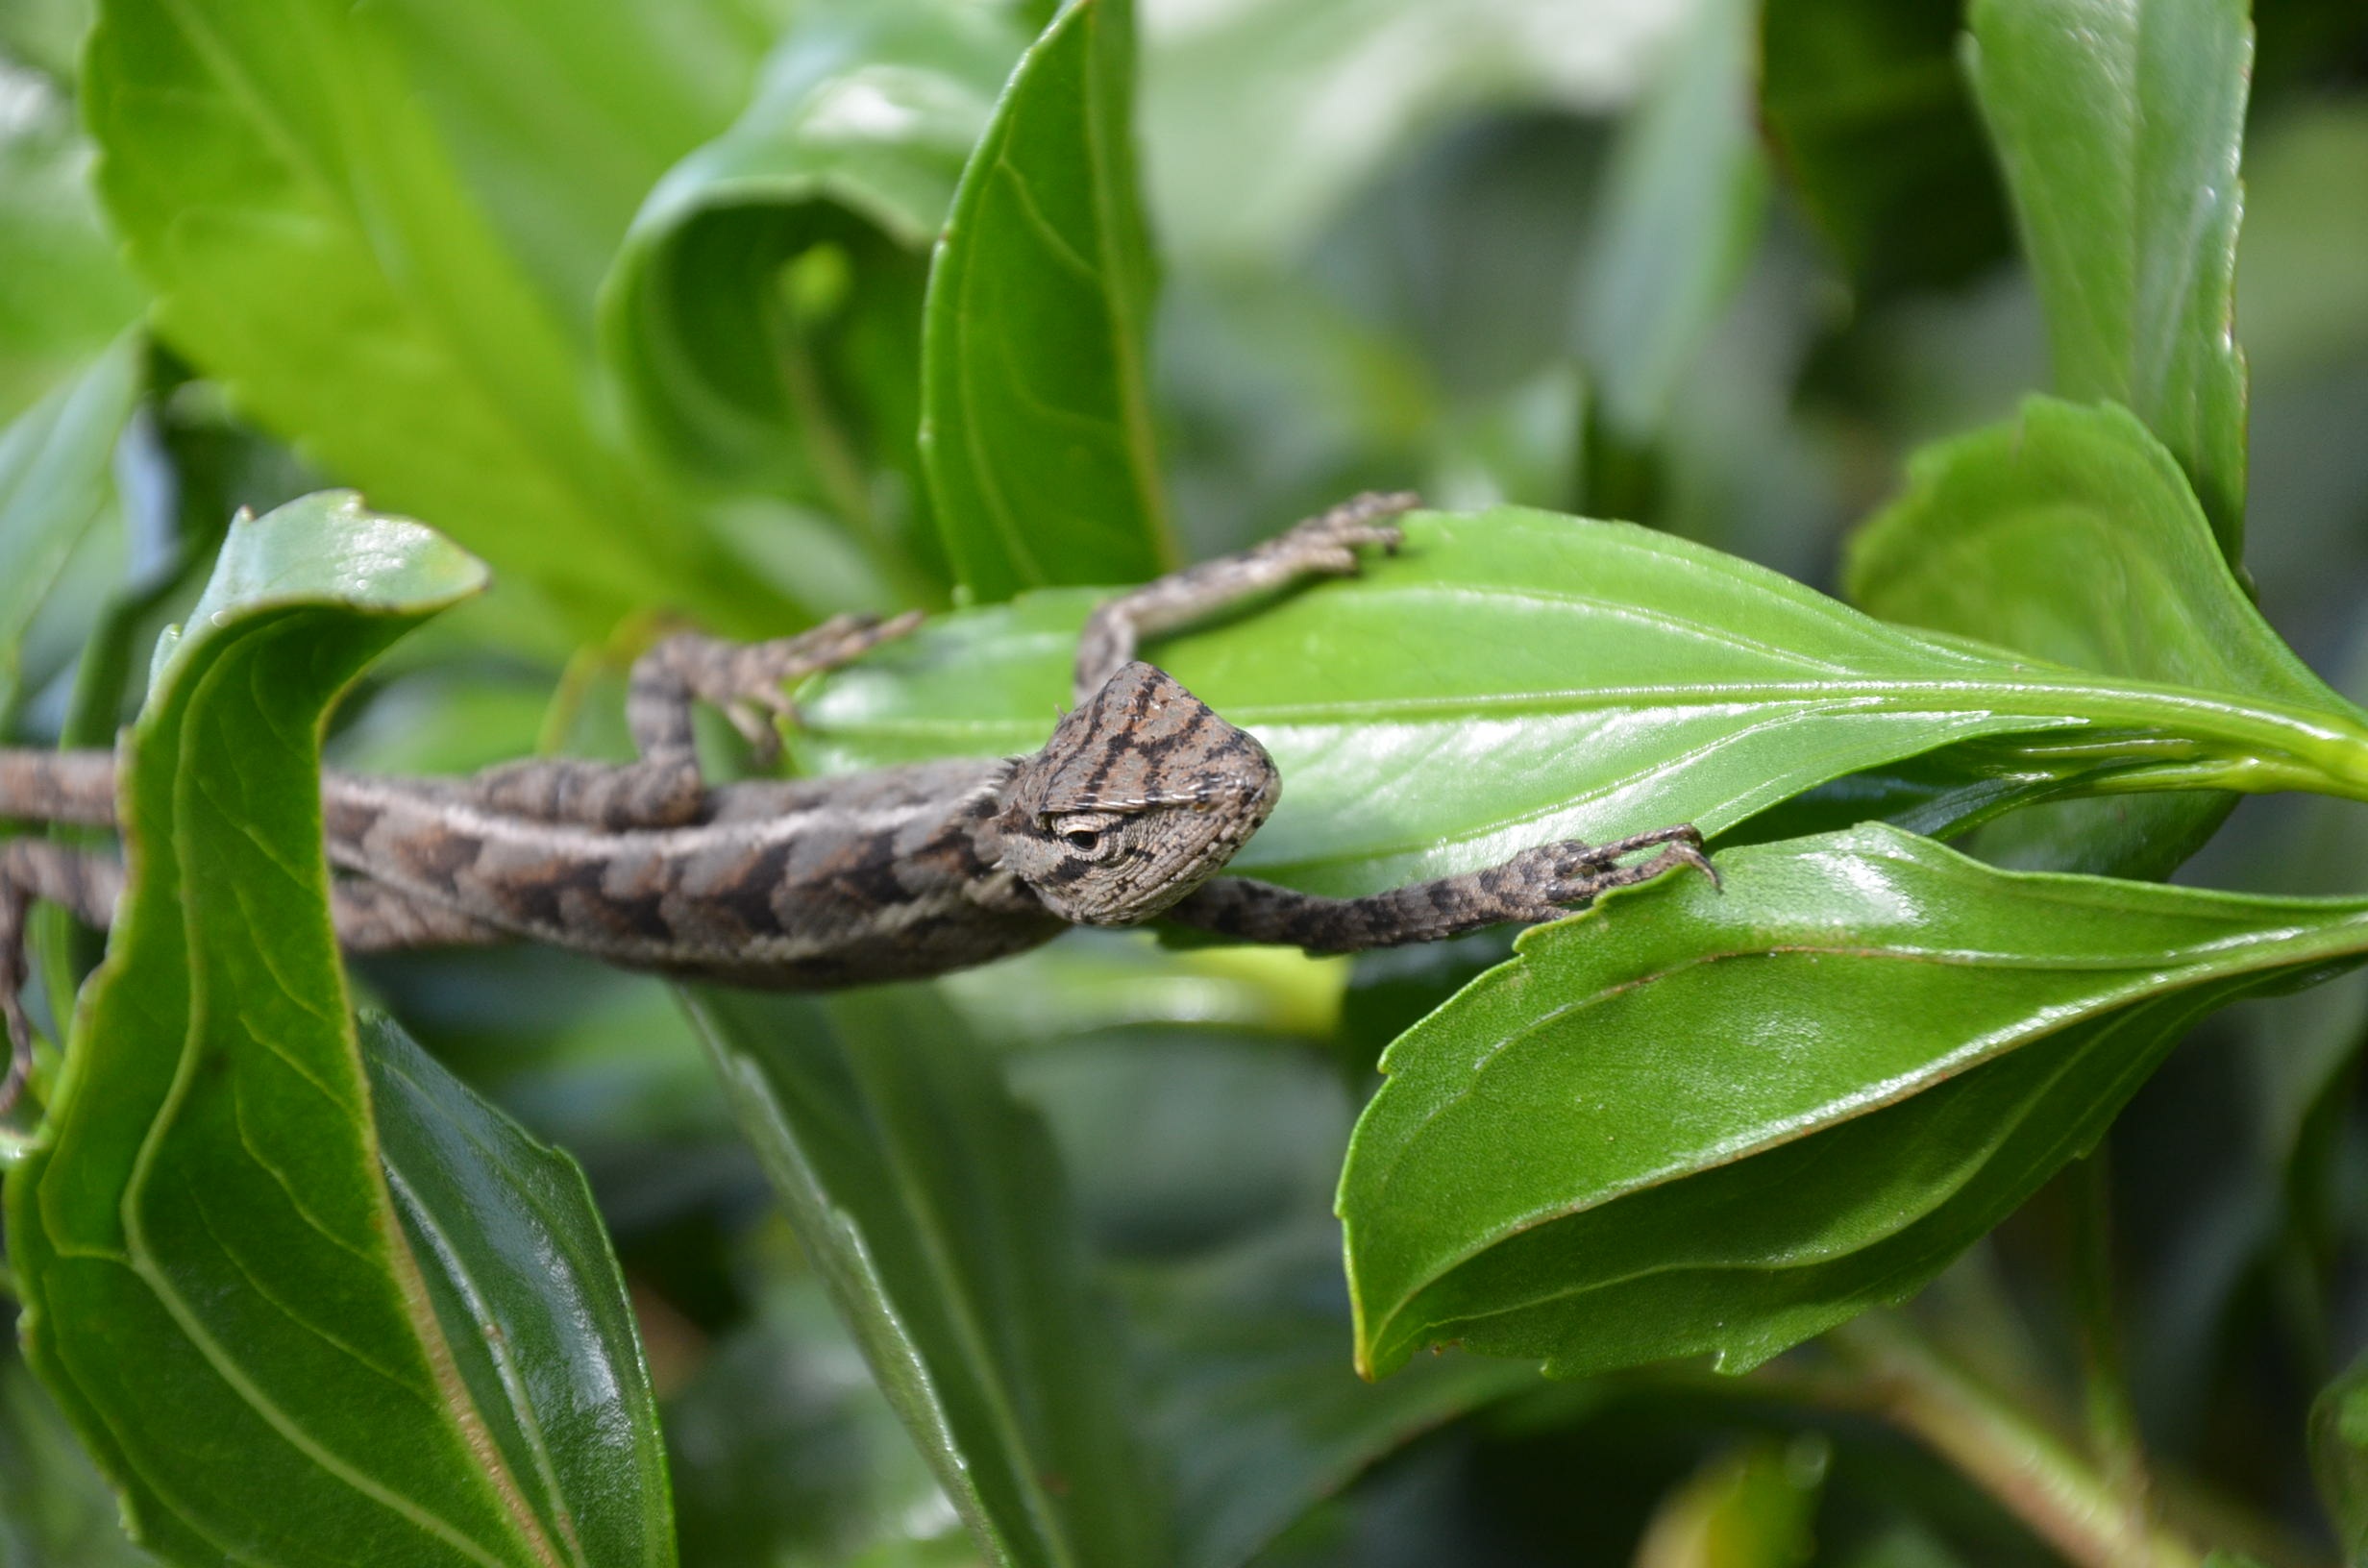
nature, branch, plant, leaf, flower, food, green, produce, insect, botany, reptile, invertebrate, snake, macro photography